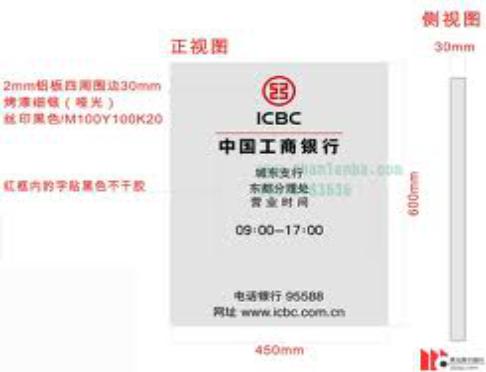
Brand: icbc-2
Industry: Others